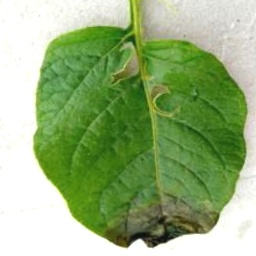
Etiqueta: Late Blight